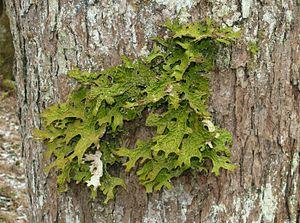
On appelle « Pulmonaire » diverses plantes et lichens dont les feuilles, la racine ou le thalle ont une forme évoquant plus ou moins celle d'un poumon.
Les lichens, appelés aussi champignons lichénisés ou champignons lichénisants, sont des organismes composites résultant d'une symbiose entre au moins un champignon hétérotrophe appelé mycobionte, généralement prépondérant dans la plupart des genres, et des cellules microscopiques possédant de la chlorophylle nommées « photobiontes ». Ils sont classés dans le phylum des Fungi.
Lobaria pulmonaria est une espèce de lichens de la famille des Lobariacées.